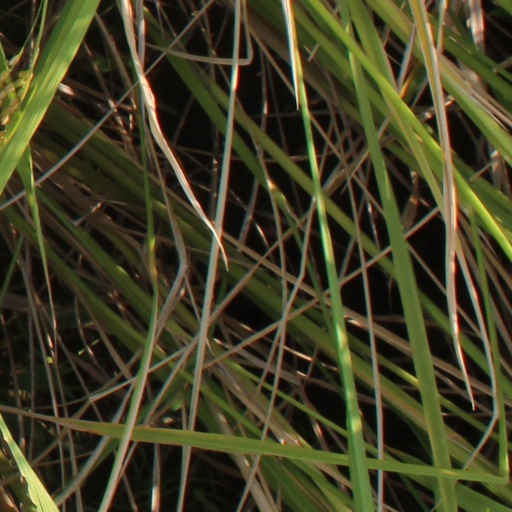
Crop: rice